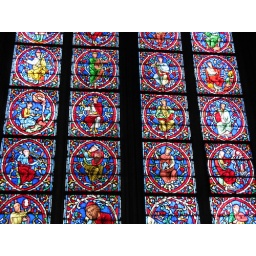
Stained glass windows in Notre Dame